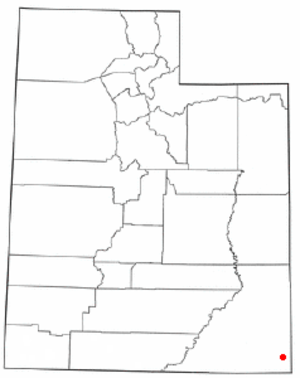
Aneth est une census-designated place américaine située dans le comté de San Juan, dans l’Utah. Lors du recensement de 2000, sa population s’élevait à 598 habitants.